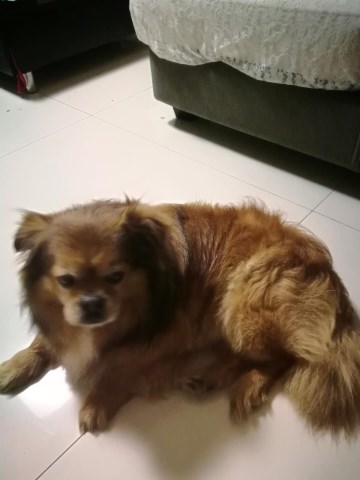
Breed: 480-n000125-Pekinese